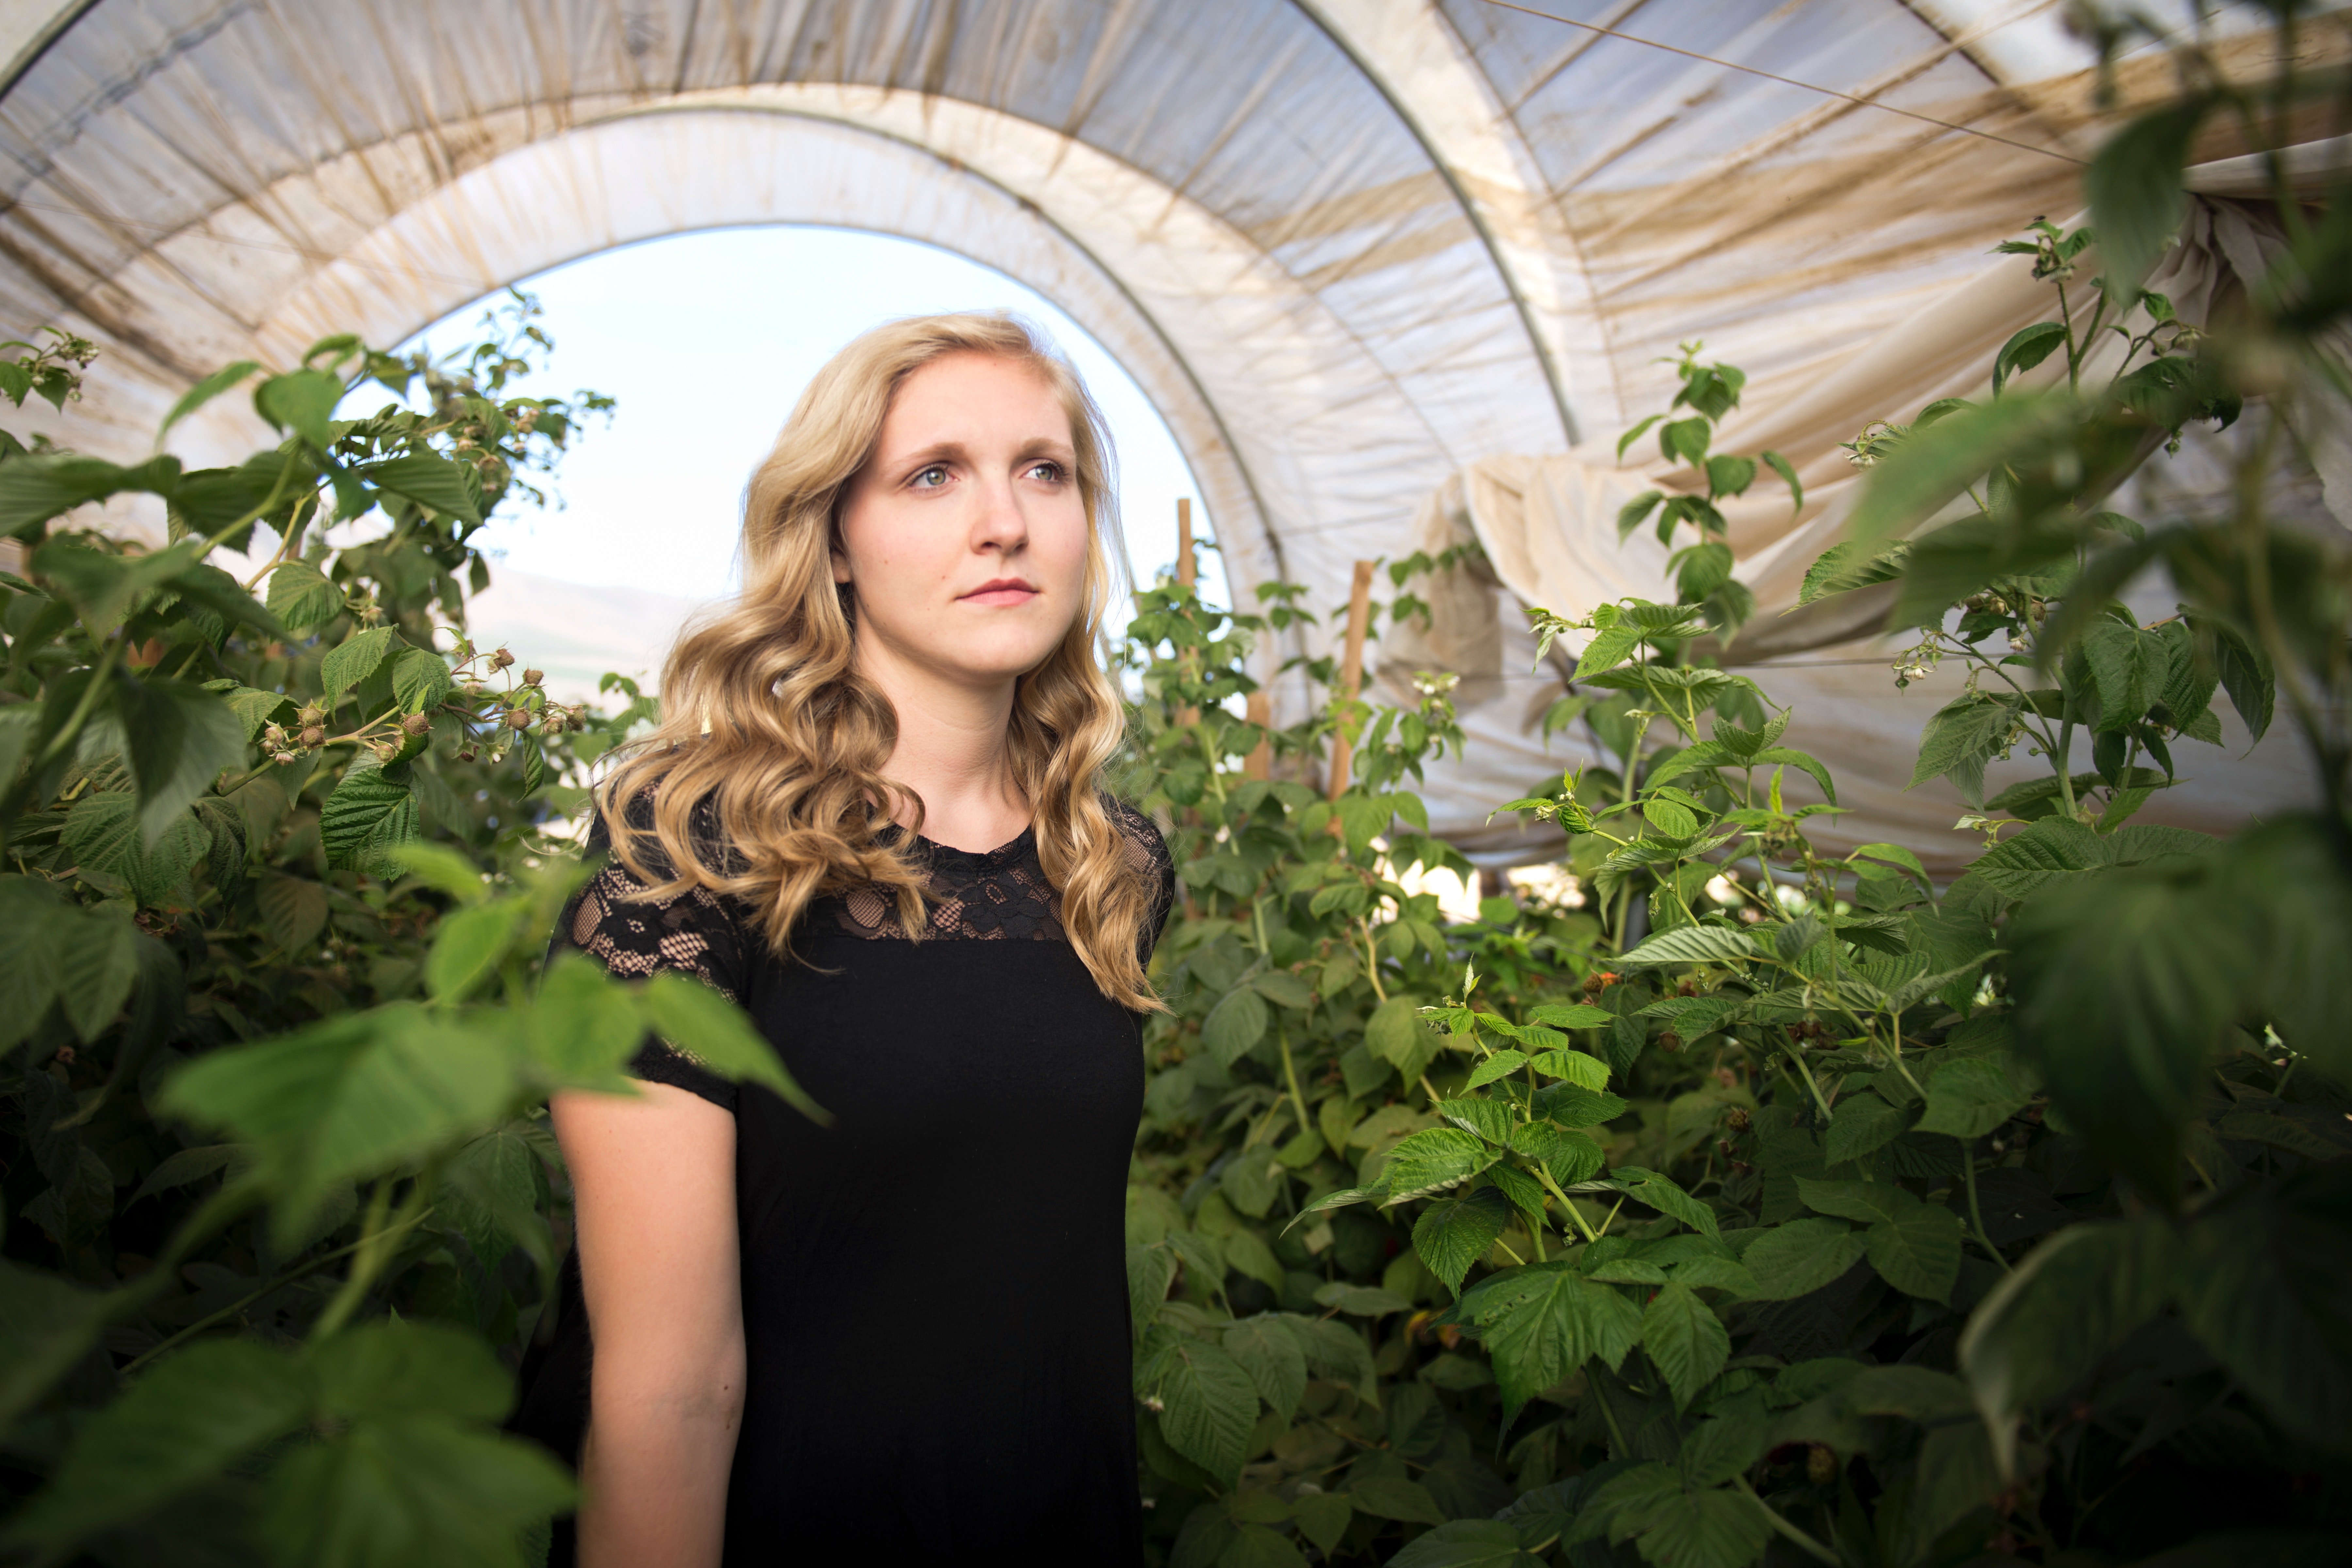
green, beauty, botany, plant, leaf, blond, eye, spring, garden, dress, photo shoot, greenhouse, photography, hemp family, smile, flower, shrub